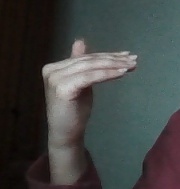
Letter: khaa